Fountain of the Pear Tree Canals

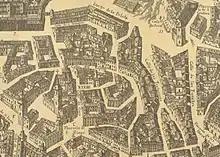
Detail of the "Topographia de la Villa de Madrid ". The Caños del Peral Fountain is represented in the upper right, with the number 33.

The fountain was documented variously in the 15th century as Hontanillas or Fontanillas and is thought to have been one of the first Turkish baths in Madrid. Water from the canals supplied the population of Madrid through a distribution system made up of water carriers. The water was also used by the “lavadores,” or clothes washers. The discovered part was built in the 17th century and was originally in length, occupying a small valley at the end of Arenal Street. It featured granite ashlars in a padded style.